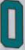
Number: 0